James B. Staker House

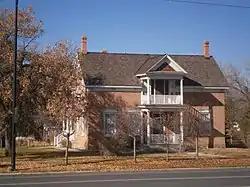

The James B. Staker House, or Staker House, at 211 N. State St. (on U.S. Route 89) in Mount Pleasant, Utah, was built around 1880. It was listed on the National Register of Historic Places in 1980.